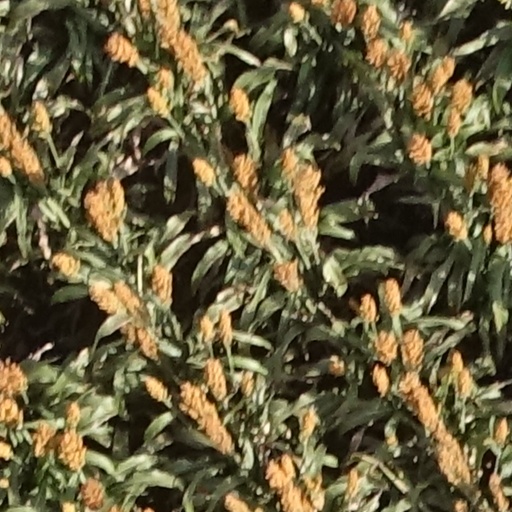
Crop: sorghum